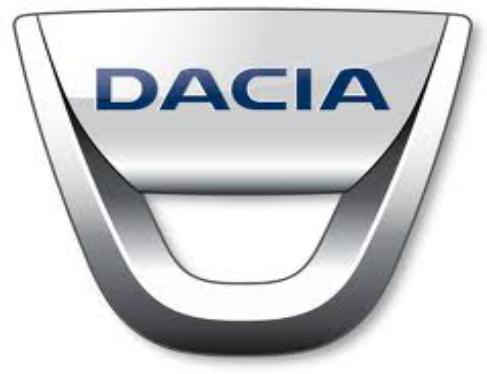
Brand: Dacia
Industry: Transportation